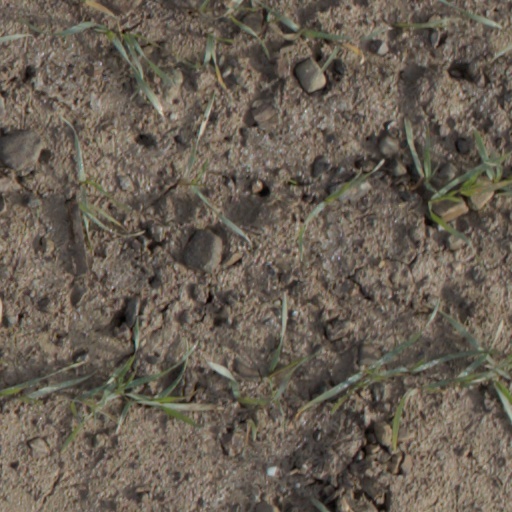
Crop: wheat